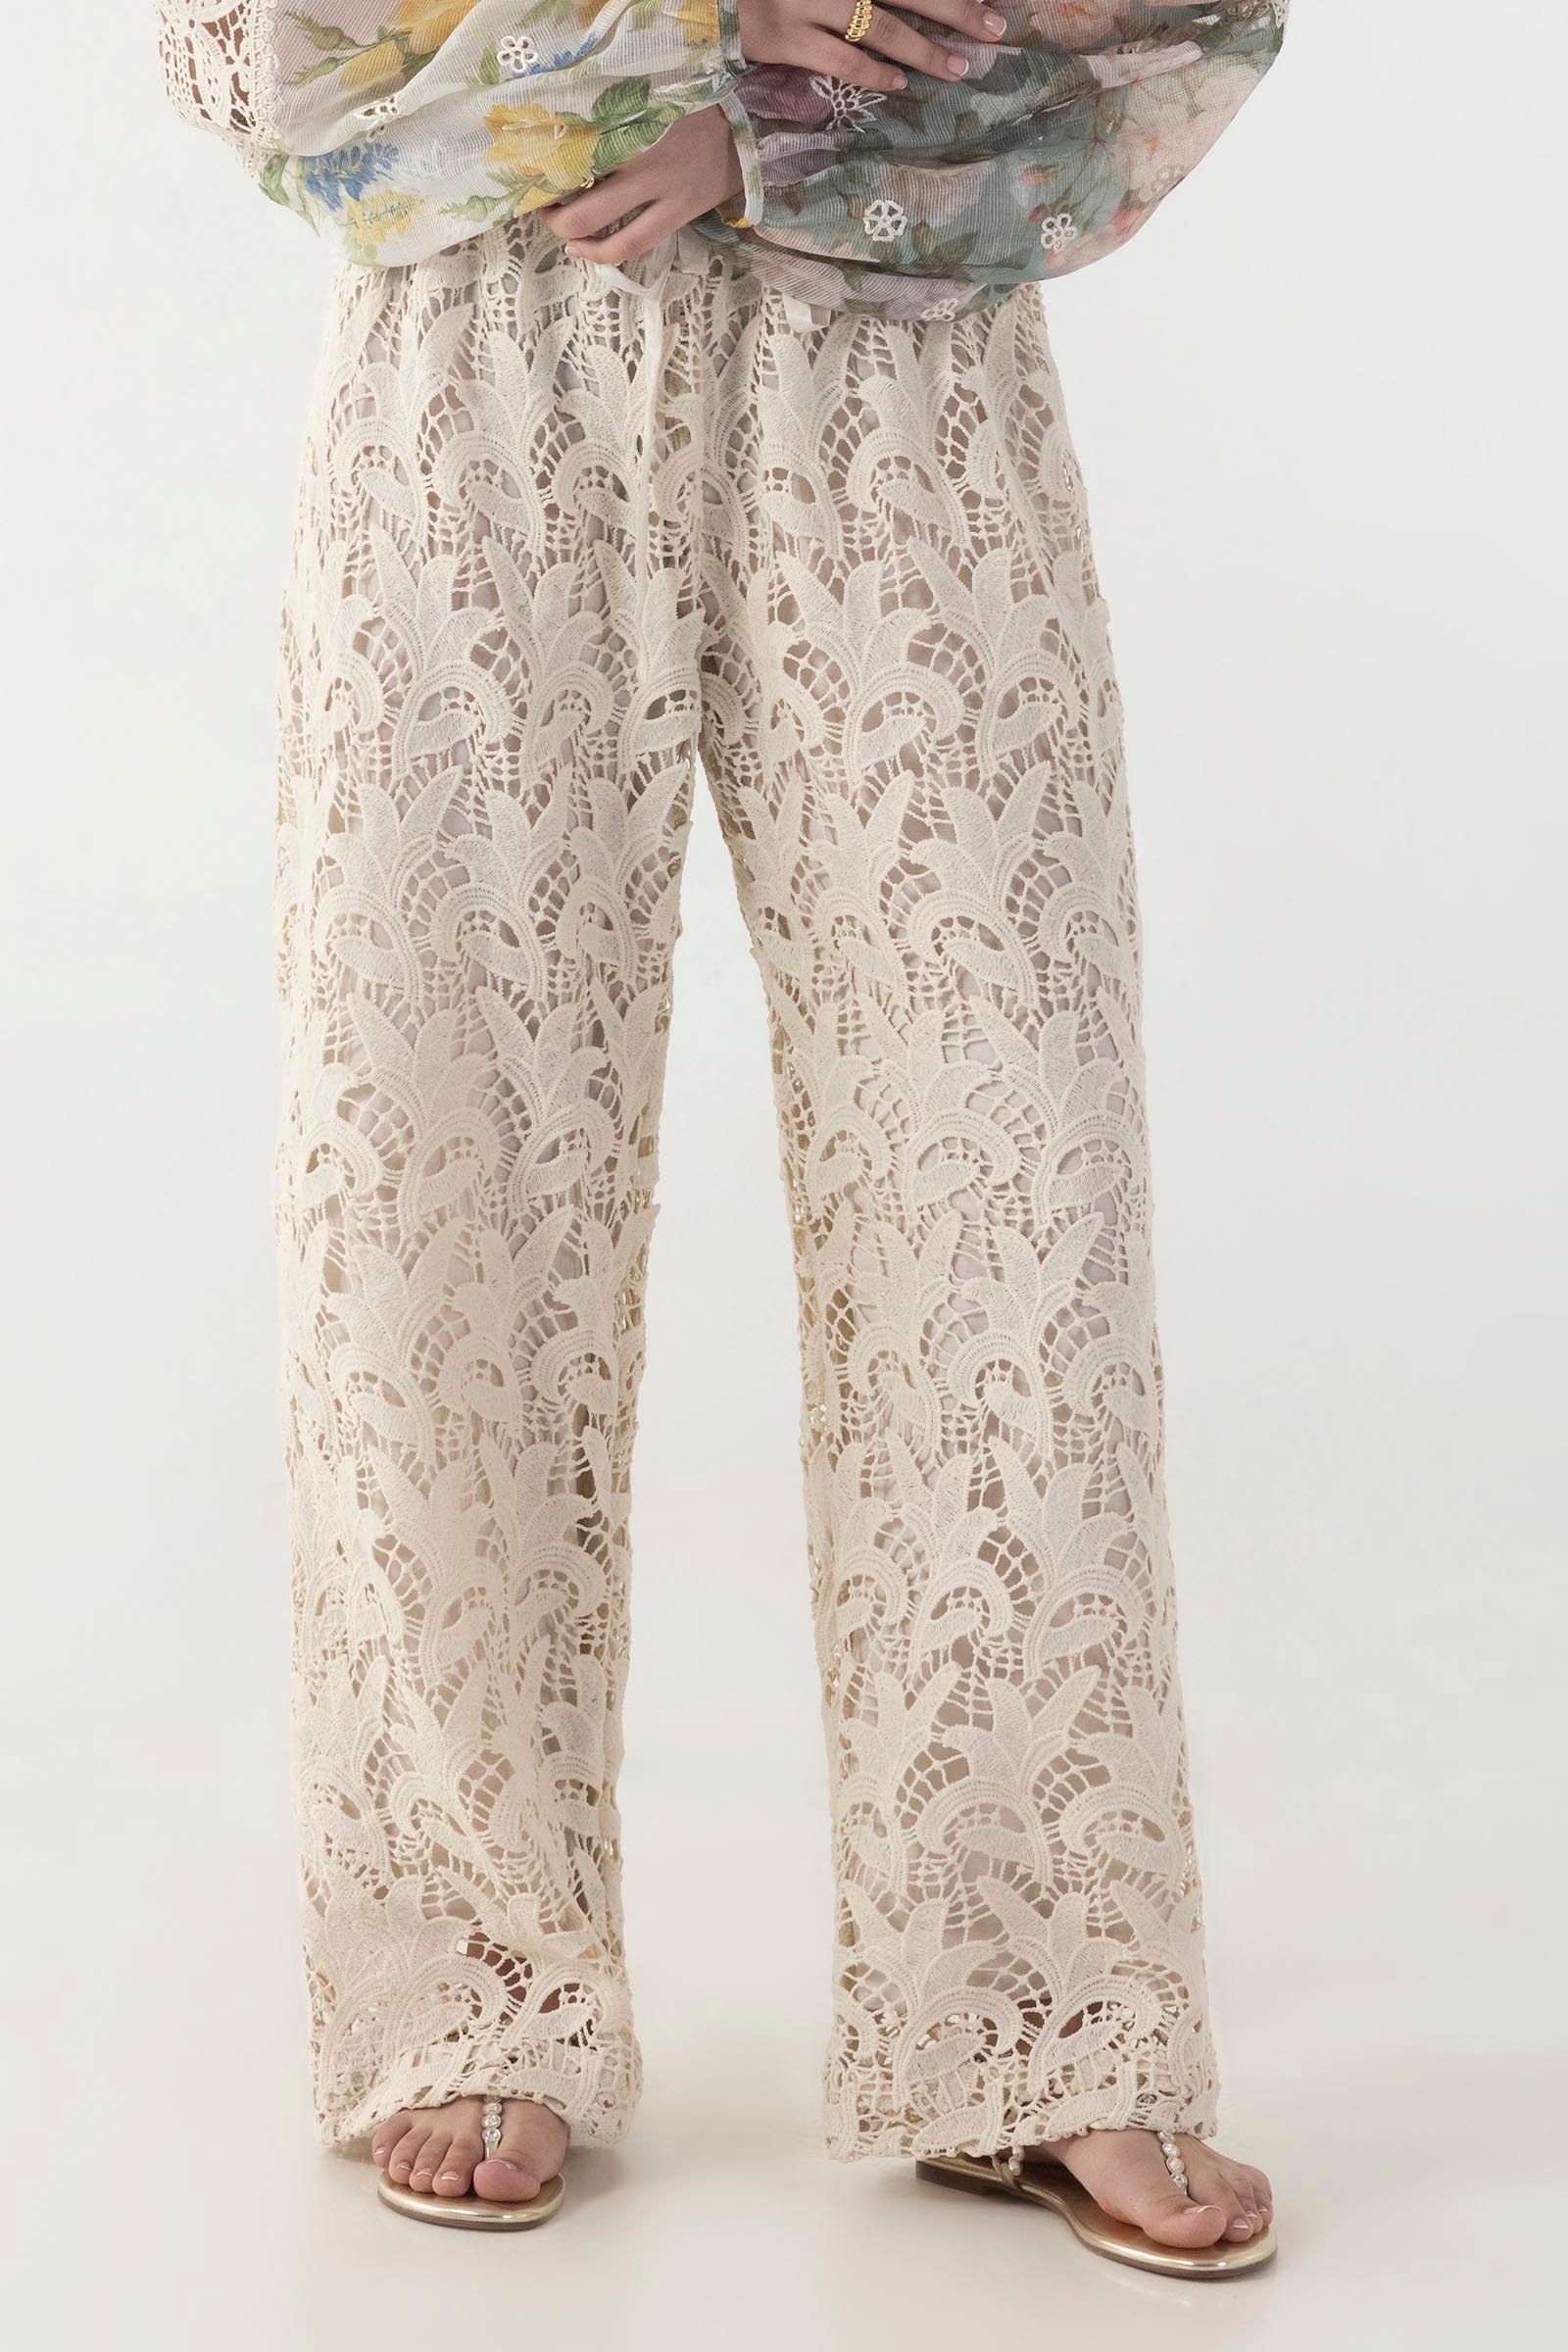
ivory floral lace pants